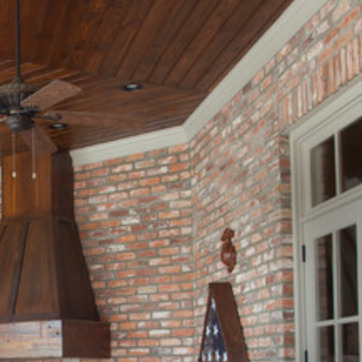
Material: brick